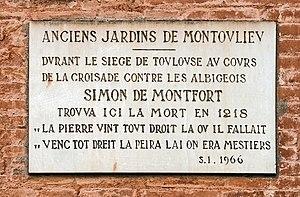
Le siège de Toulouse de 1217-1218, également appelé le grand siège de Toulouse, est une opération de Simon IV de Montfort qui tentait de reprendre la ville de Toulouse qui s’était révolté contre lui. C’est au cours de ce siège que Simon de Montfort trouva la mort.
Simon IV de Montfort, seigneur de Montfort-l'Amaury de 1188 à 1218, comte de Leicester en 1204, vicomte d'Albi, de Béziers et de Carcassonne de 1213 à 1218, comte de Toulouse de 1215 à 1218, est la principale figure de la croisade contre les Albigeois.